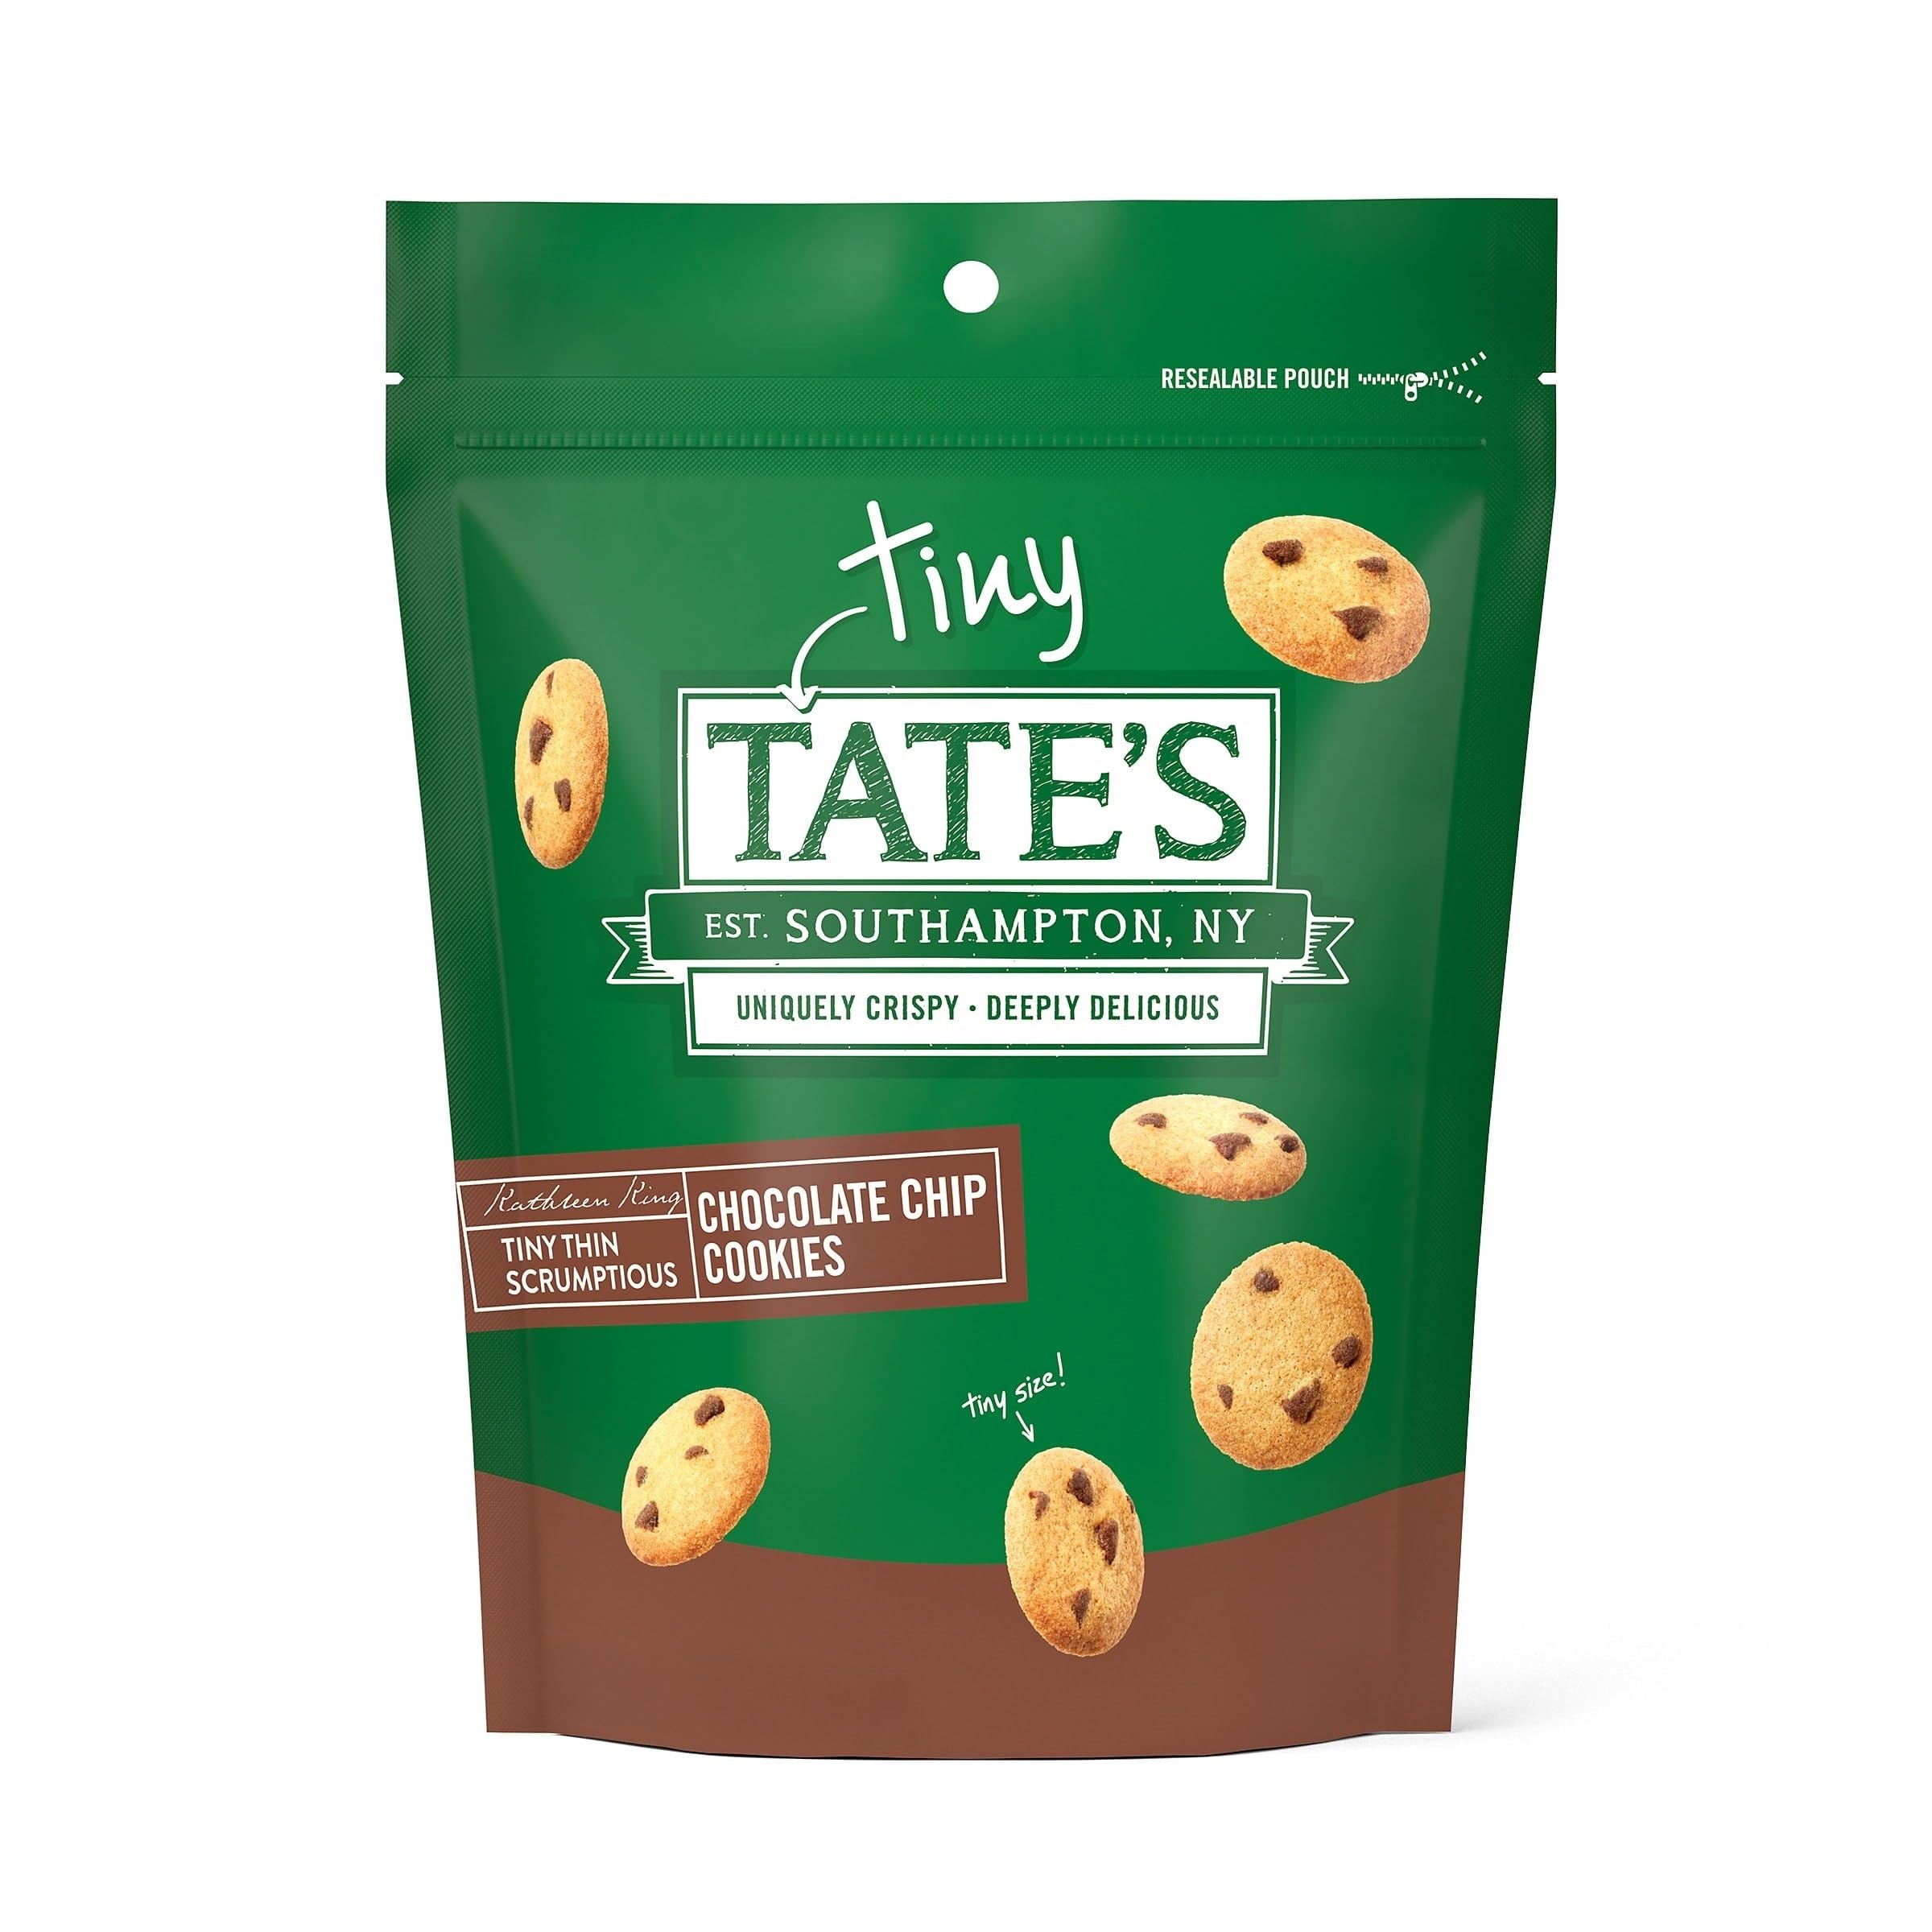
Item Name: Tate's Bake Shop Tiny Chocolate Chip Cookies, 5.5 oz
Bullet Point 1: One 5.5 oz bag of Tate's Bake Shop Tiny Chocolate Chip Cookies
Bullet Point 2: Bite-sized classic chocolate chip cookies are buttery and deeply delicious
Bullet Point 3: Tate's chocolate chip cookies are uniquely thin cookies unlike other thin crispy chocolate cookies
Bullet Point 4: These Kosher bite-sized baked cookies have a crispy texture and make a great addition to any cookie tray
Bullet Point 5: Tate’s tiny chocolate chip cookies come in a resealable bag keeping them fresh and ready to share
Value: 5.5
Unit: Ounce

Price: 5.49